Mediation (statistics)

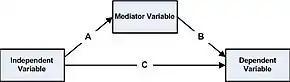
A simple statistical mediation model.

Muller, Judd, and Yzerbyt (2005) outline three fundamental models that underlie both moderated mediation and mediated moderation. "Mo" represents the moderator variable(s), "Me" represents the mediator variable(s), and "ε" represents the measurement error of each regression equation.